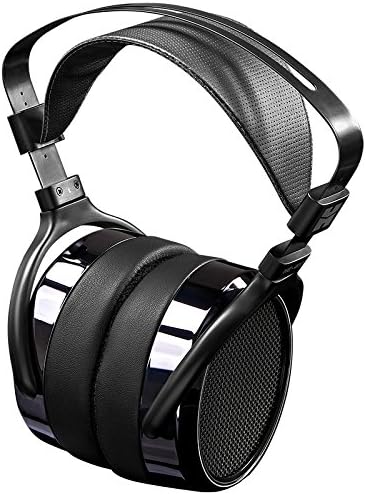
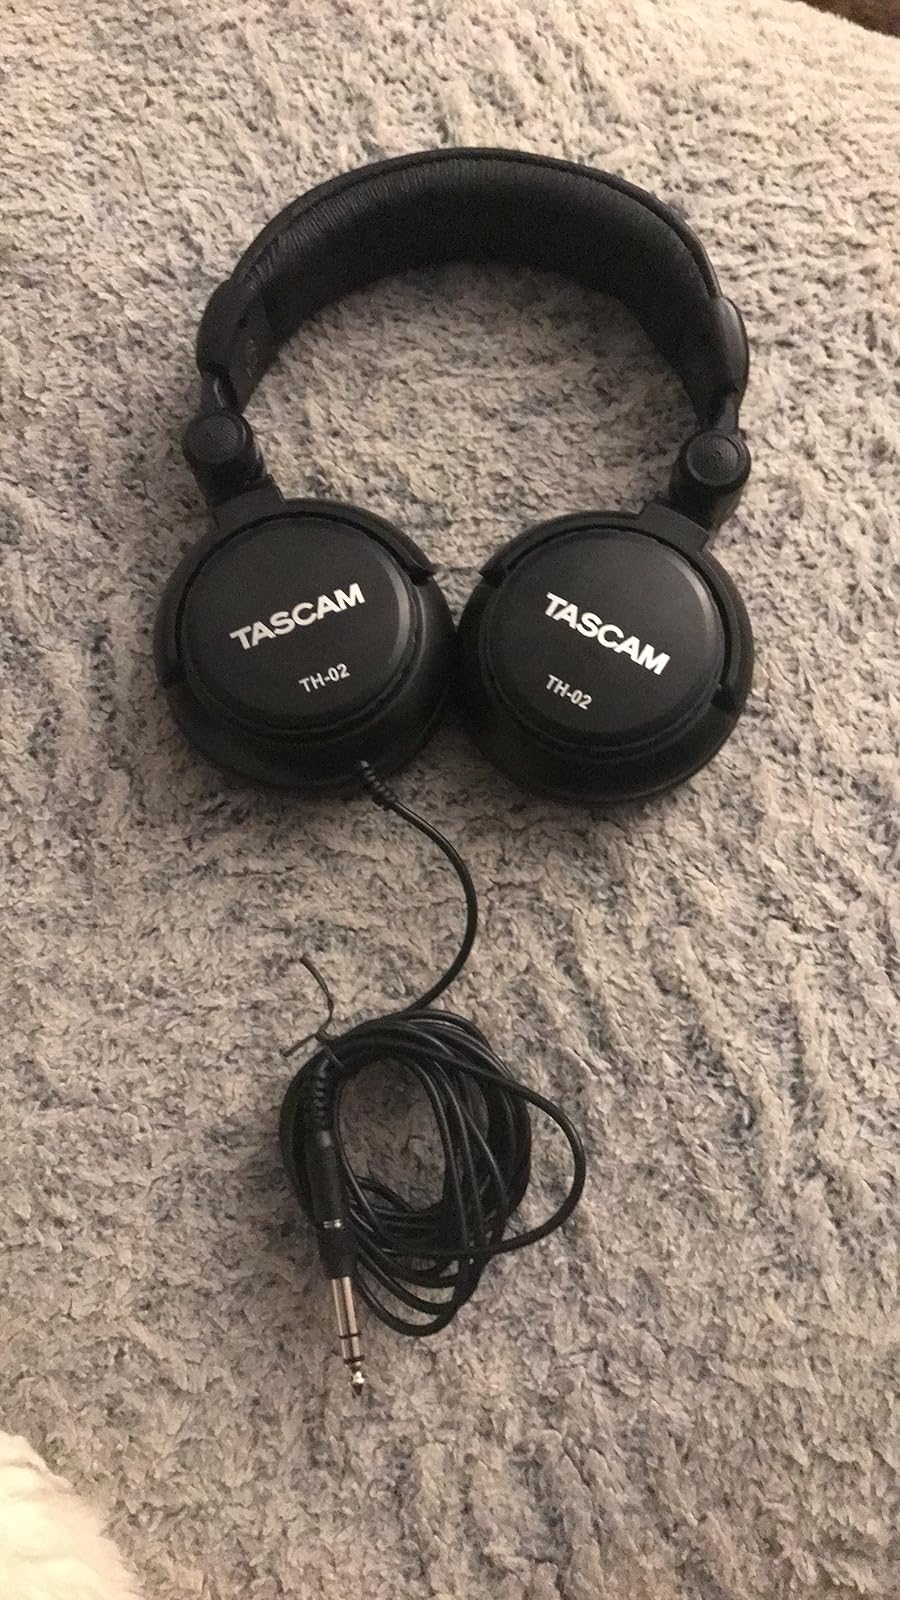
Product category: headphones
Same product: no